Long Walk of the Navajo

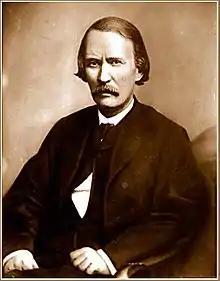
Undated photo of Kit Carson from the Library of Congress

With Confederate troops moving into southern New Mexico, Canby sent Agent John Ward into Navajo lands to persuade any who might be friendly to move to a central encampment near the village of Cubero. In return they would be offered government protection. Ward was instructed to warn all Navajos who refused to come that they would be treated as enemies; many came. Evans was overseeing the abandonment of Fort Lyon and had been told that the new policy was that the Navajo had to be removed to settlements or pueblos, mentioning the region of the Little Colorado west of Zuni as possibly an ideal place. In November, some Navajo started raiding again. On December 1, Canby wrote to his superior in St. Louis that "recent occurrences in the Navajo country have so demoralized and broken up [the Navajo] nation that there is now no choice between their absolute extermination or their removal and colonization at points so remote...as to isolate them entirely from the inhabitants of the Territory. Aside from all considerations of humanity, the extermination of such a people will be the work of the greatest difficulty."